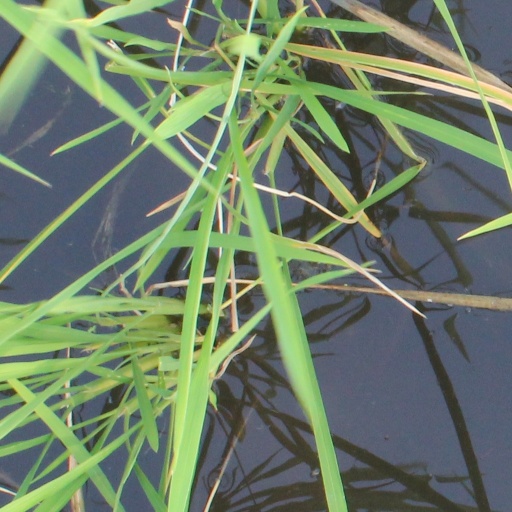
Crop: rice